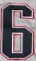
Number: 6